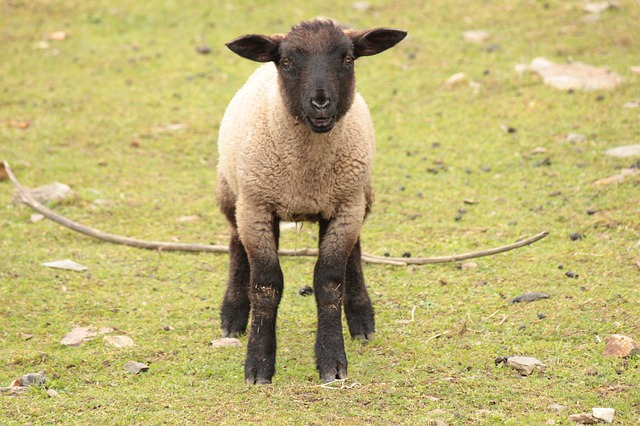
Label: sheep